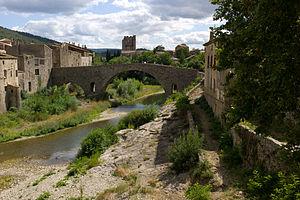
Lagrasse (Aude) et le Pont de l'Abbaye en été.
Le massif des Corbières est une région naturelle française d'Occitanie.